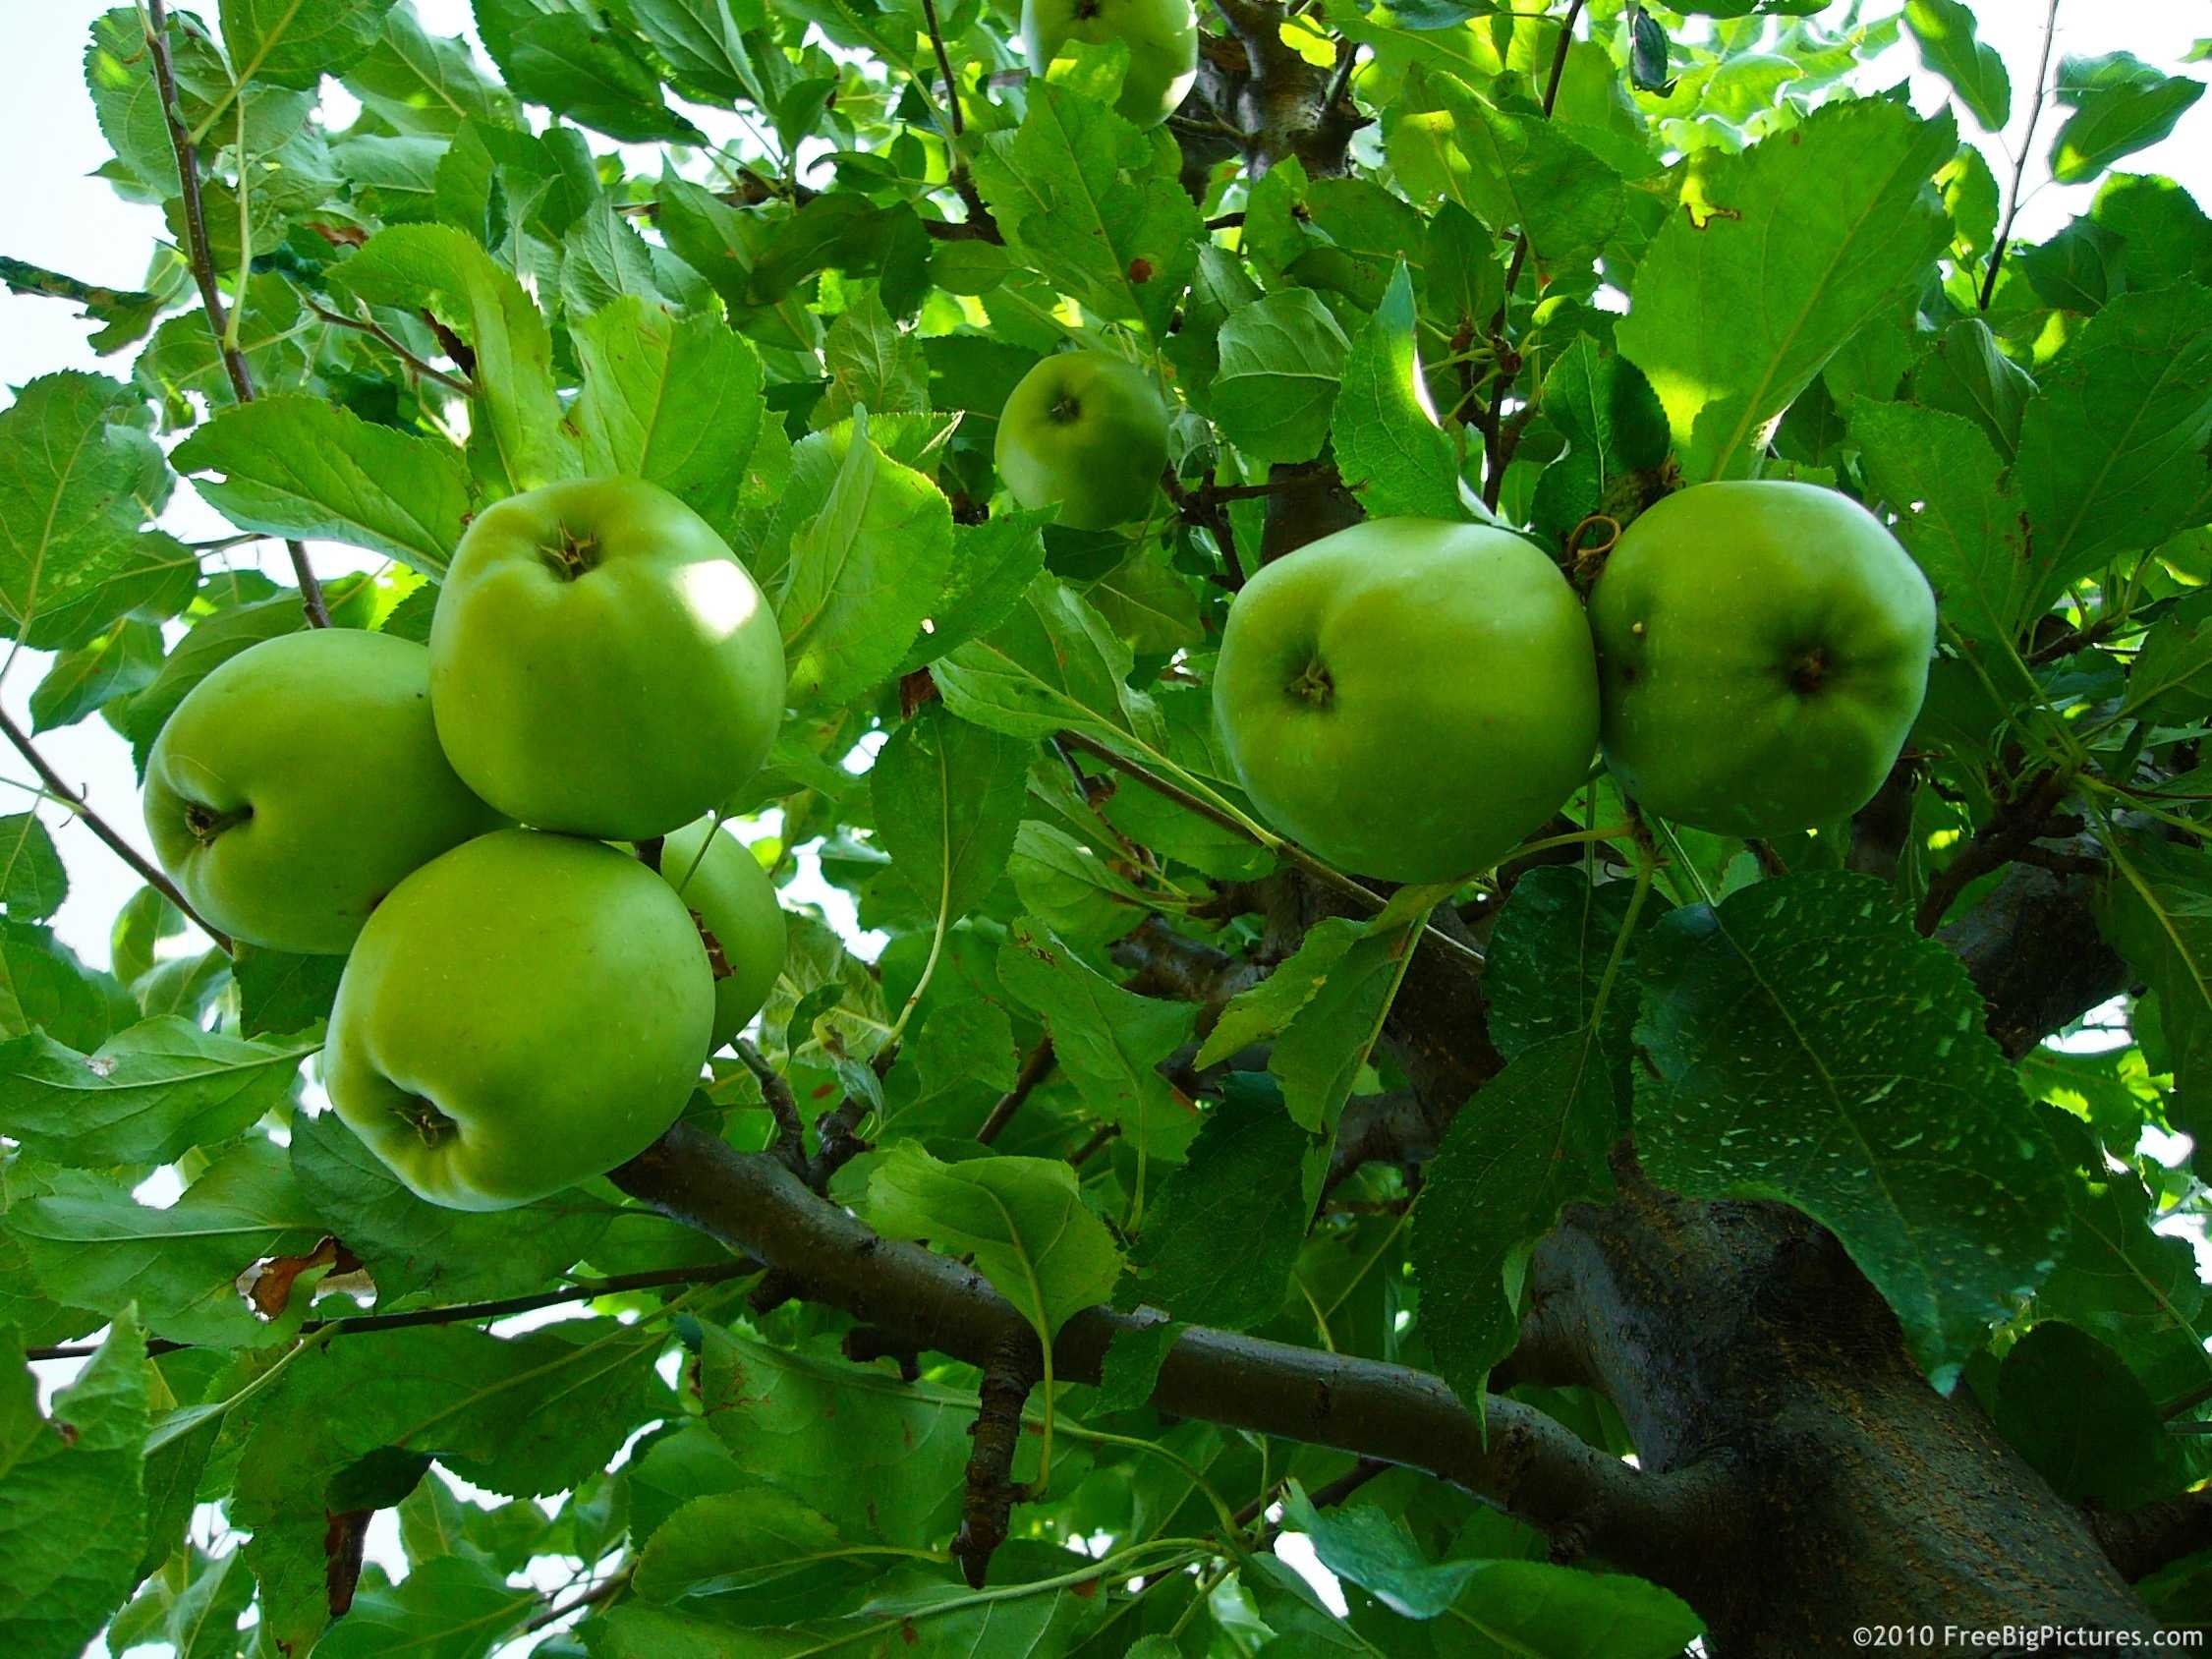
Label: Apple